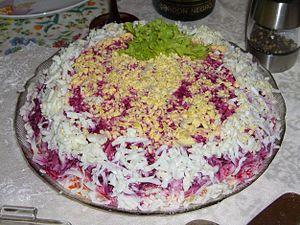
Le tourisme en Russie est en forte croissance depuis les années soviétiques, d'abord grâce au tourisme intérieur puis également grâce au tourisme international. Un héritage culturel riche et une grande variété de paysages font du pays l'une des destinations touristiques les plus populaires du monde. Le pays compte 23 sites inscrits au patrimoine mondial de l'UNESCO, avec bien plus sur la liste indicative de l'UNESCO.
Le hareng en fourrure est une salade composée.